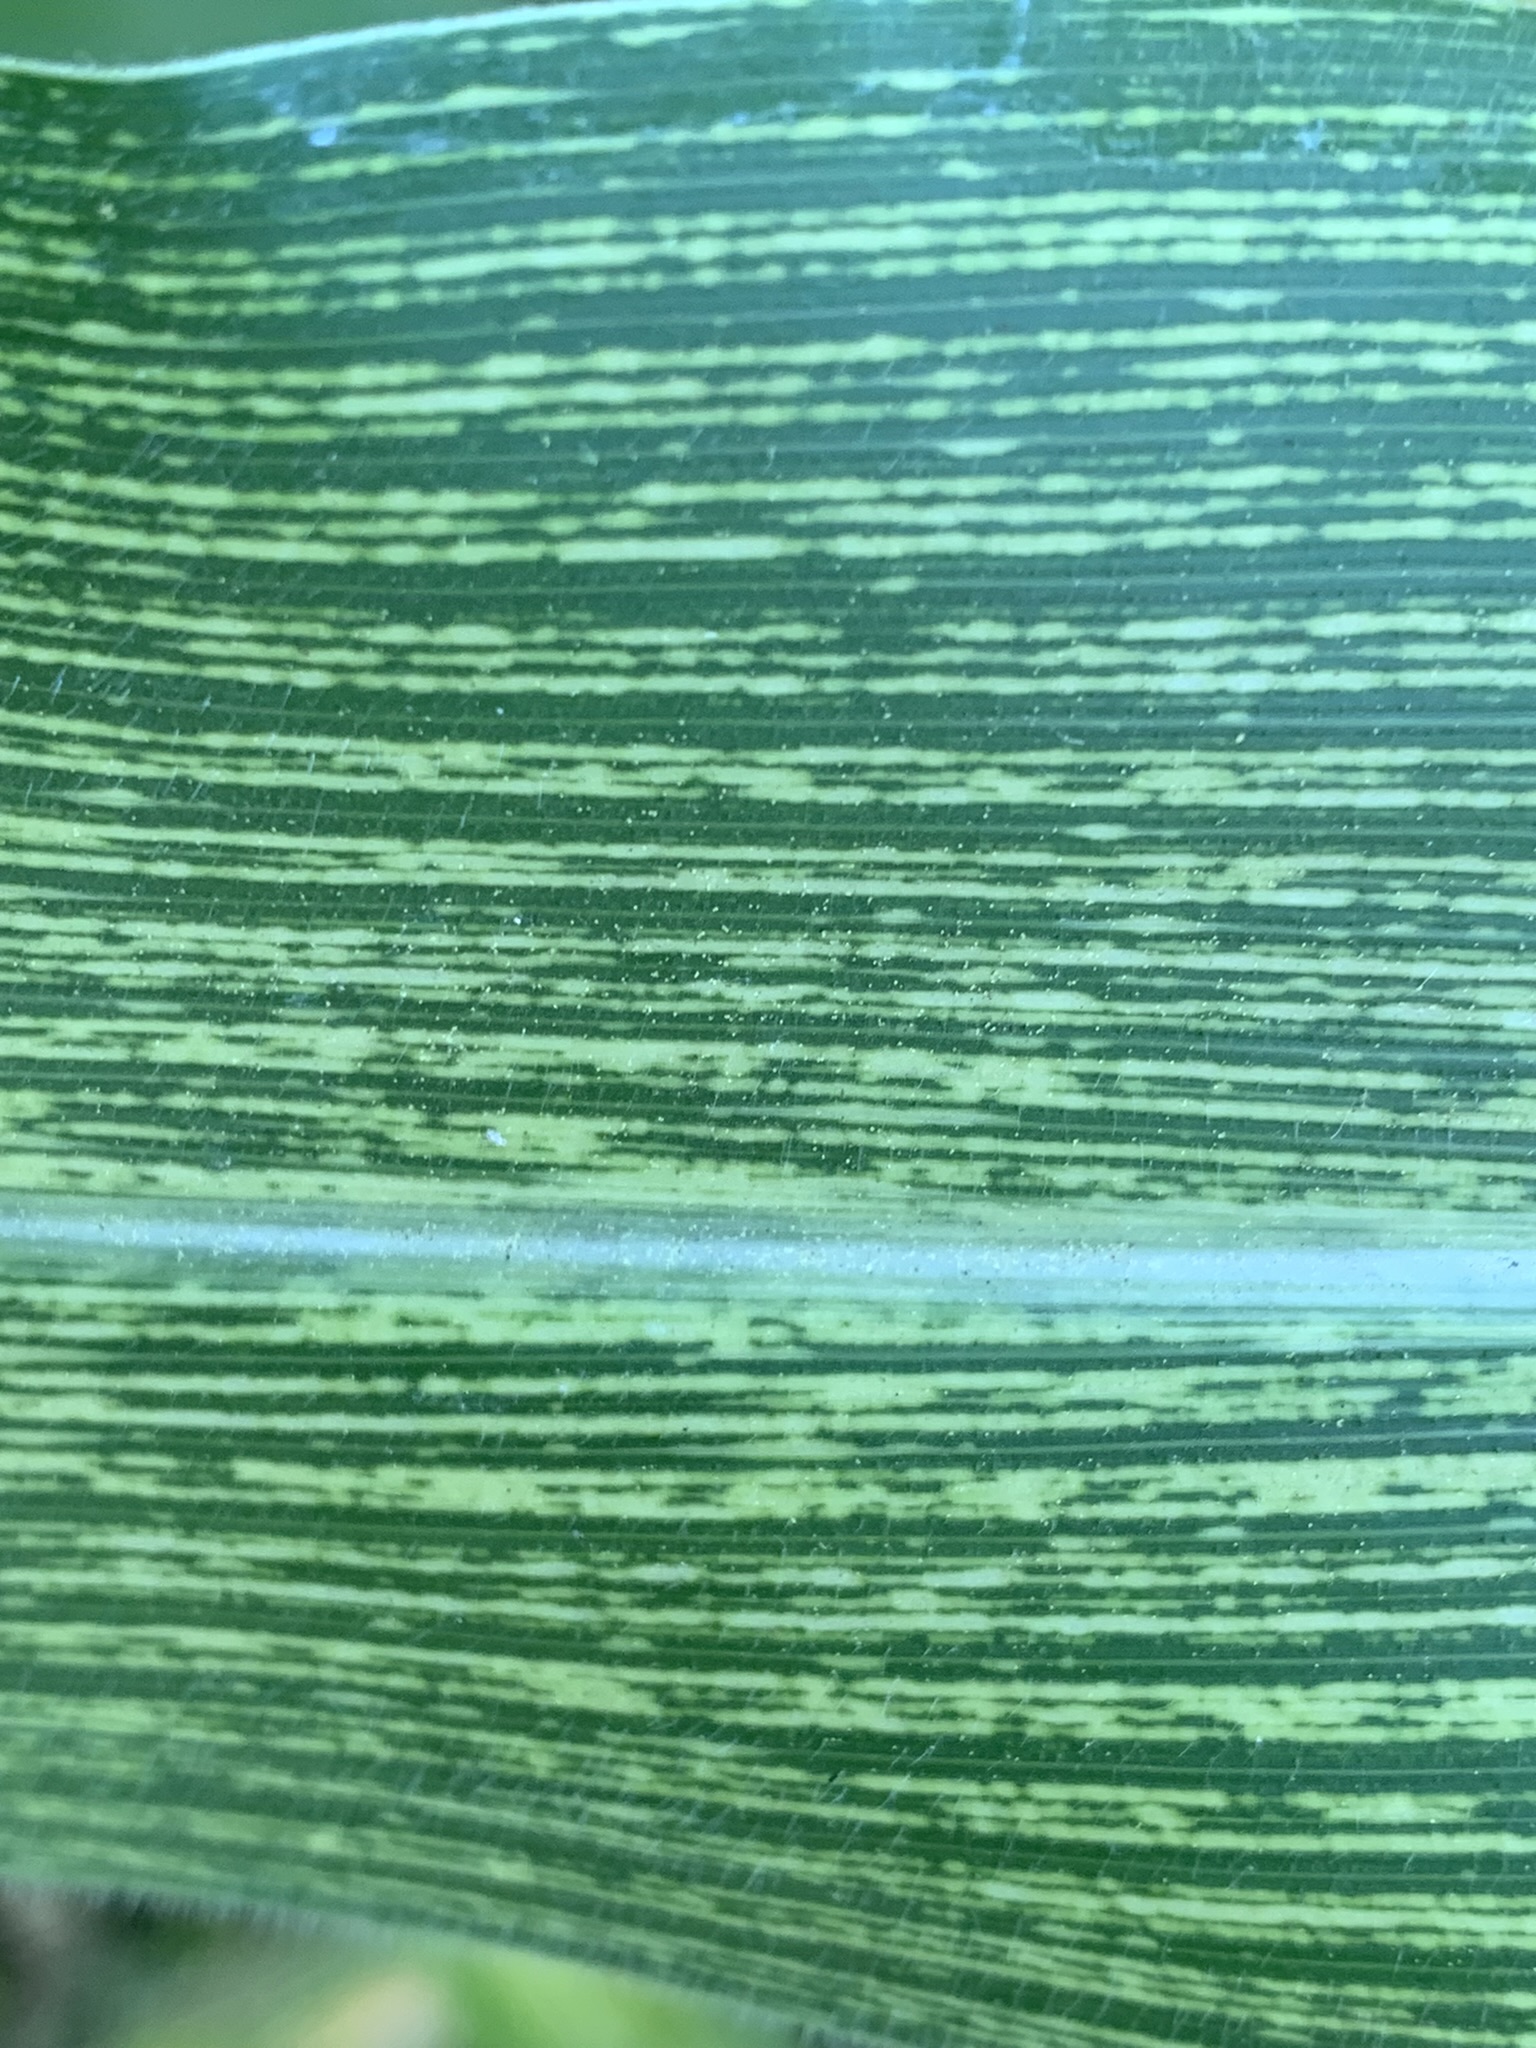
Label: MSV